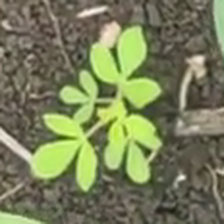
Weed species: Sicklepod_(Senna obtusifolia)